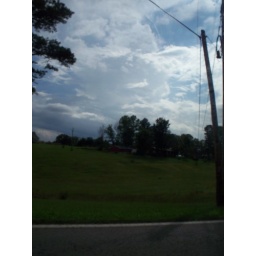
somewhere over the big blue bridge ;D